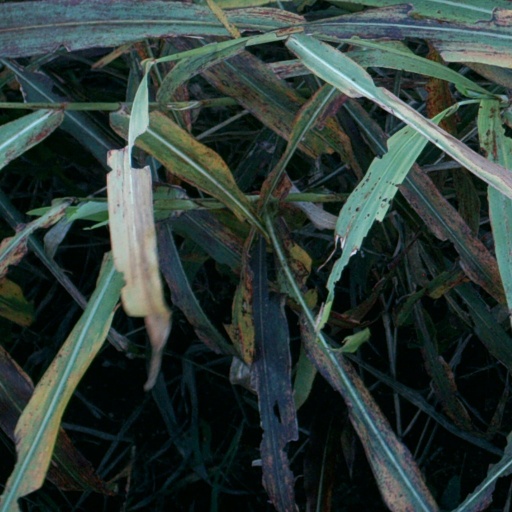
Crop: sorghum